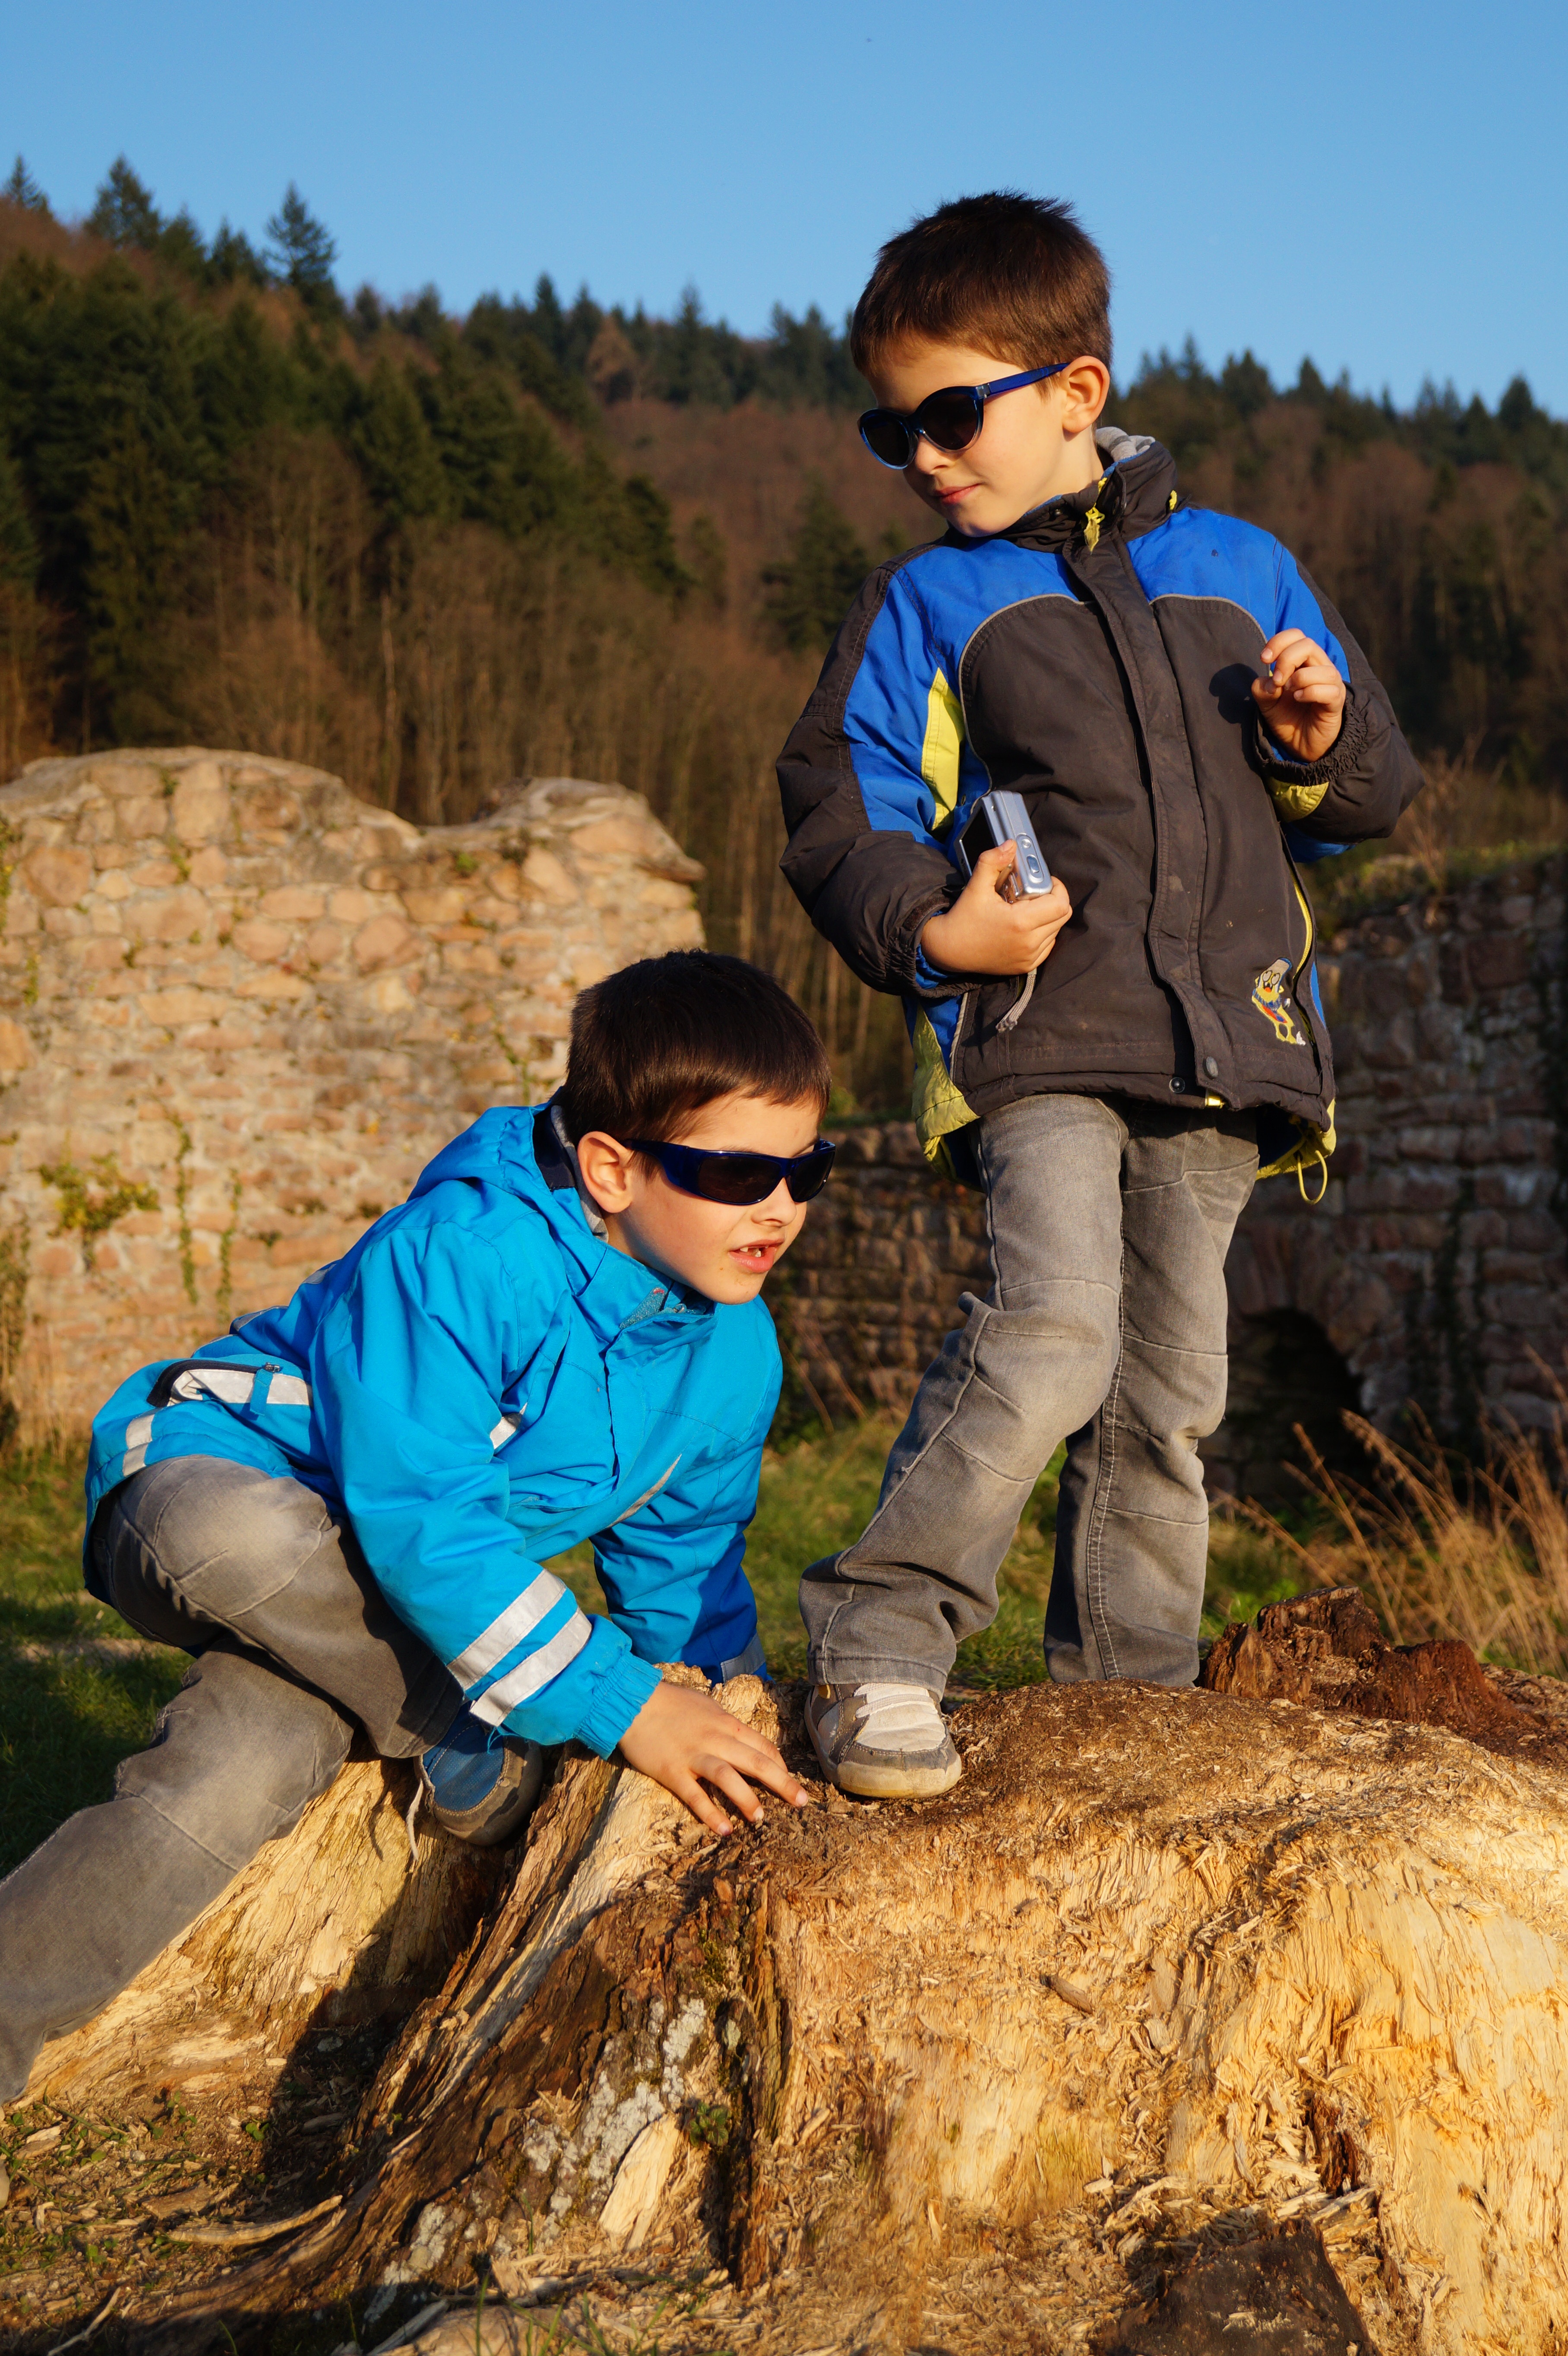
wilderness, walking, people, hiking, boy, adventure, male, action, soil, playing, modern, smile, children, geology, happiness, holidays, backpacking, boys, caution, do not fall